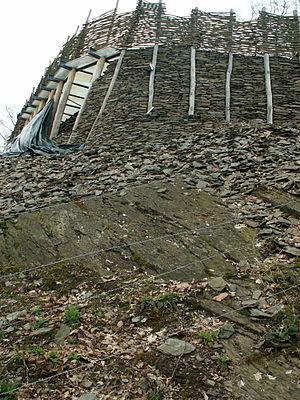
Le Cheslé de Bérisménil (Belgique)
L'histoire de la Wallonie peut être divisée en trois chapitres :
Le Cheslé ou Tcheslé de Bérisménil, situé dans la commune belge de La Roche-en-Ardenne en province de Luxembourg, est l'oppidum celte le second plus étendu connu à ce jour dans le pays après Tranchée des Portes à Etalle.